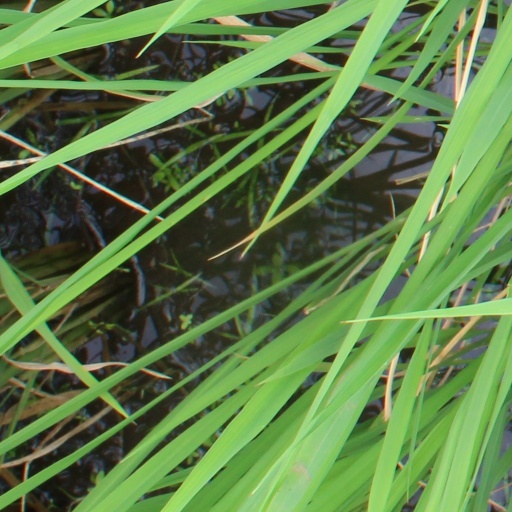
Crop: rice